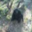
Label: chimpanzee